Lambert Massart

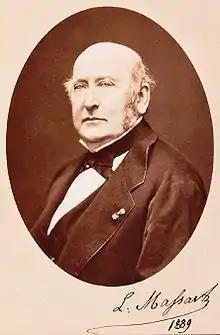
Belgian violinist Lambert Massart.

Joseph Lambert Massart (19 July 1811 – 13 February 1892) was a Belgian violinist who has been credited with the origination of the systematic vibrato. He compiled "The Art of Working at Kreutzer's Etudes," a supplement that contains 412 fingerings and bowings taken from his time studying with Rodolphe Kreutzer. He was an excellent String quartet player who gave many delightful chamber concerts, having also played Beethoven's "Kreutzer Sonata" in A minor with Franz Liszt on 23 May 1843.